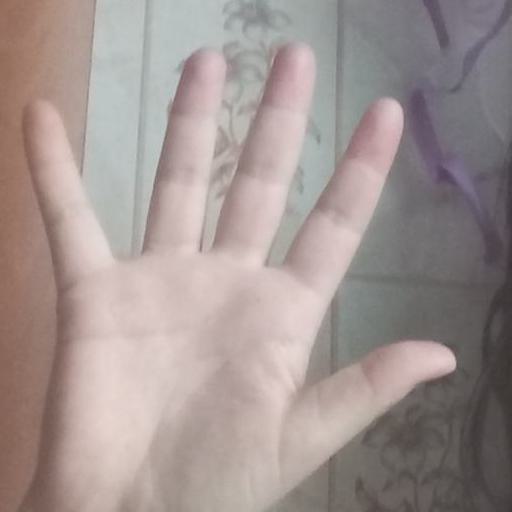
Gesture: palm